Benoît Simian

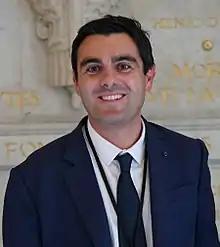

Benoît Simian (born 27 May 1983) is a French politician of La République En Marche! (LREM) who served as a member of the French National Assembly for Gironde's 5th constituency from 2017 to 2022.